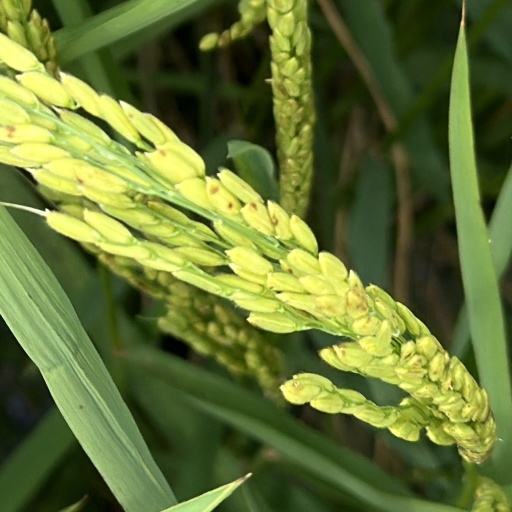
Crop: rice